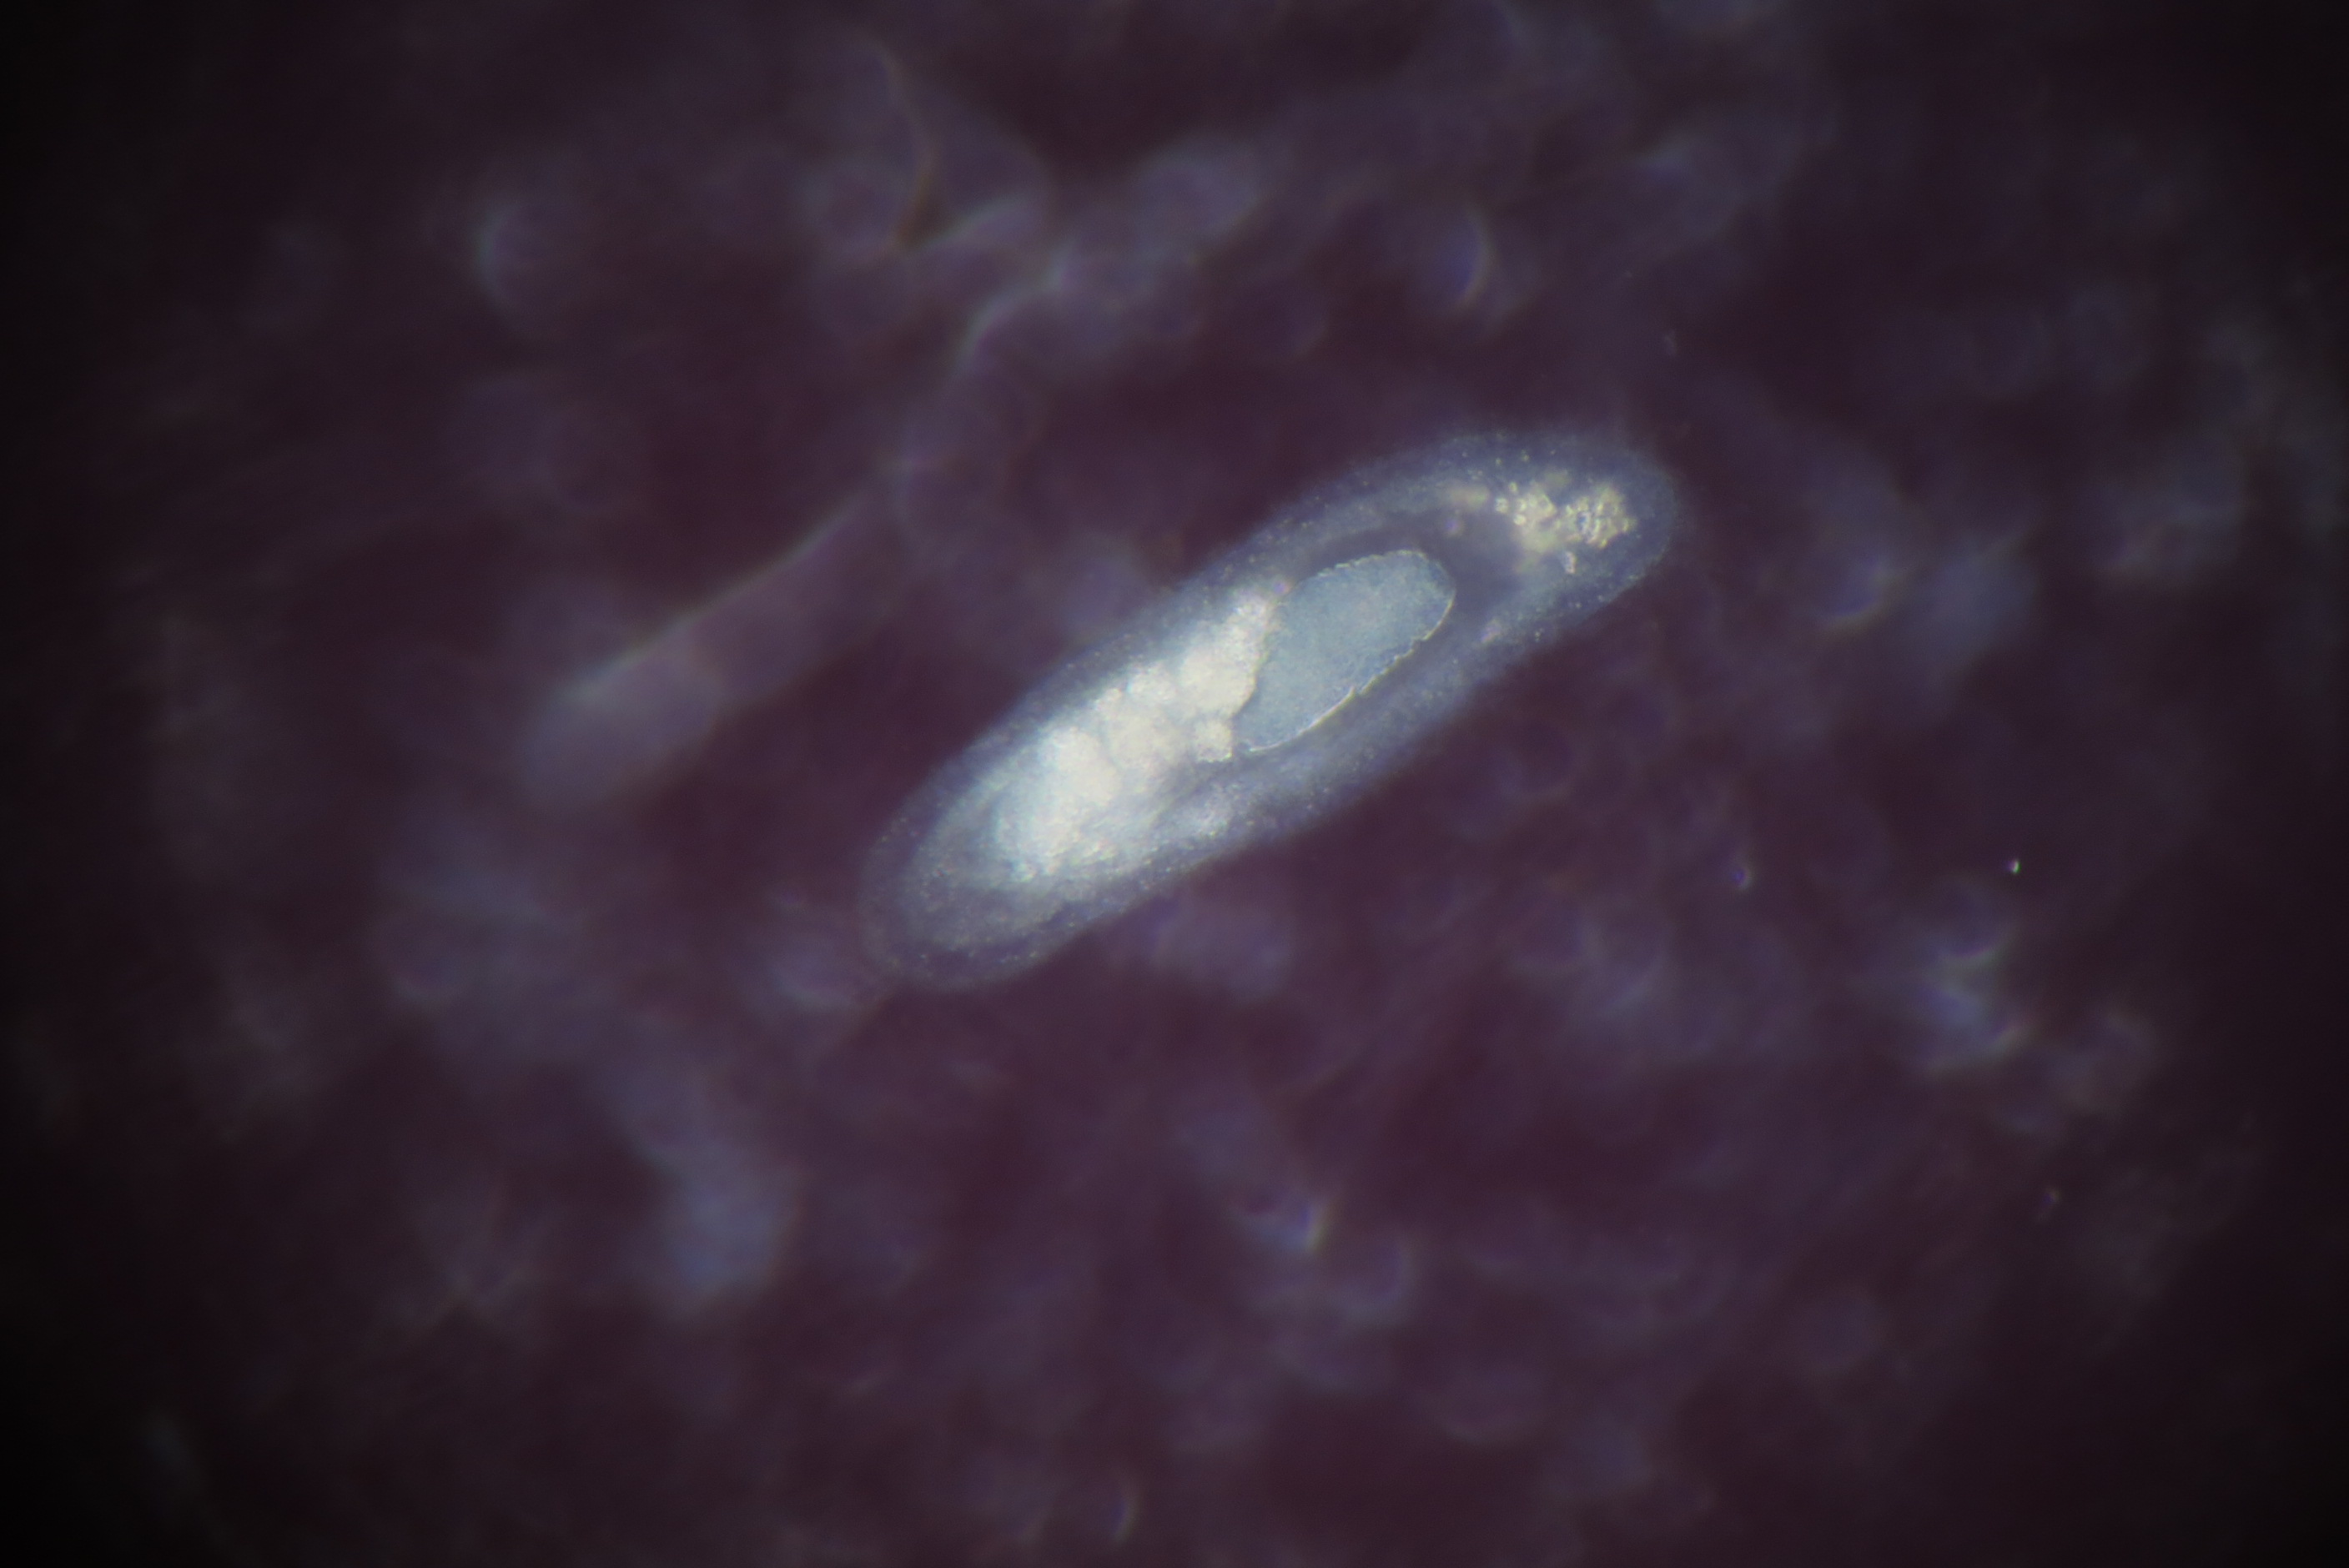
atmosphere, space, galaxy, moon, nebula, outer space, astronomy, protisten, einzeller, protozoen, mikrofotografie, mikrofoto, ciliaten, wimperntierchen, infusorien, mikroskopie, screenshot, astronomical object